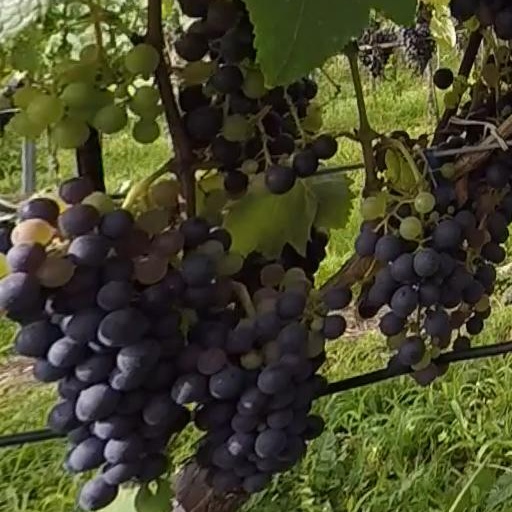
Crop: grape